Yaroslavl

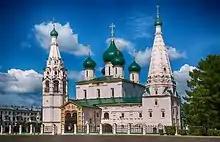
Church of Elijah the Prophet in Yaroslavl

Despite the effects of the Russian Civil War and a number of air-raids during World War II, the city of Yaroslavl has managed to retain a great deal of its 17th, 18th and 19th-century urban substance. This has helped make the city recognized as a monument to the architectural development and style of the Russian Tsardom. The center of the city, which covers an area of around 600 hectares has around 140 individual federally-protected architectural monuments. Since 2005, this ensemble, along with the Spaso-Preobrazhensky Monastery has been included on the list of UNESCO World Heritage Sites. Despite all this, there are a number of buildings of architectural merit which are located outside of the city center.